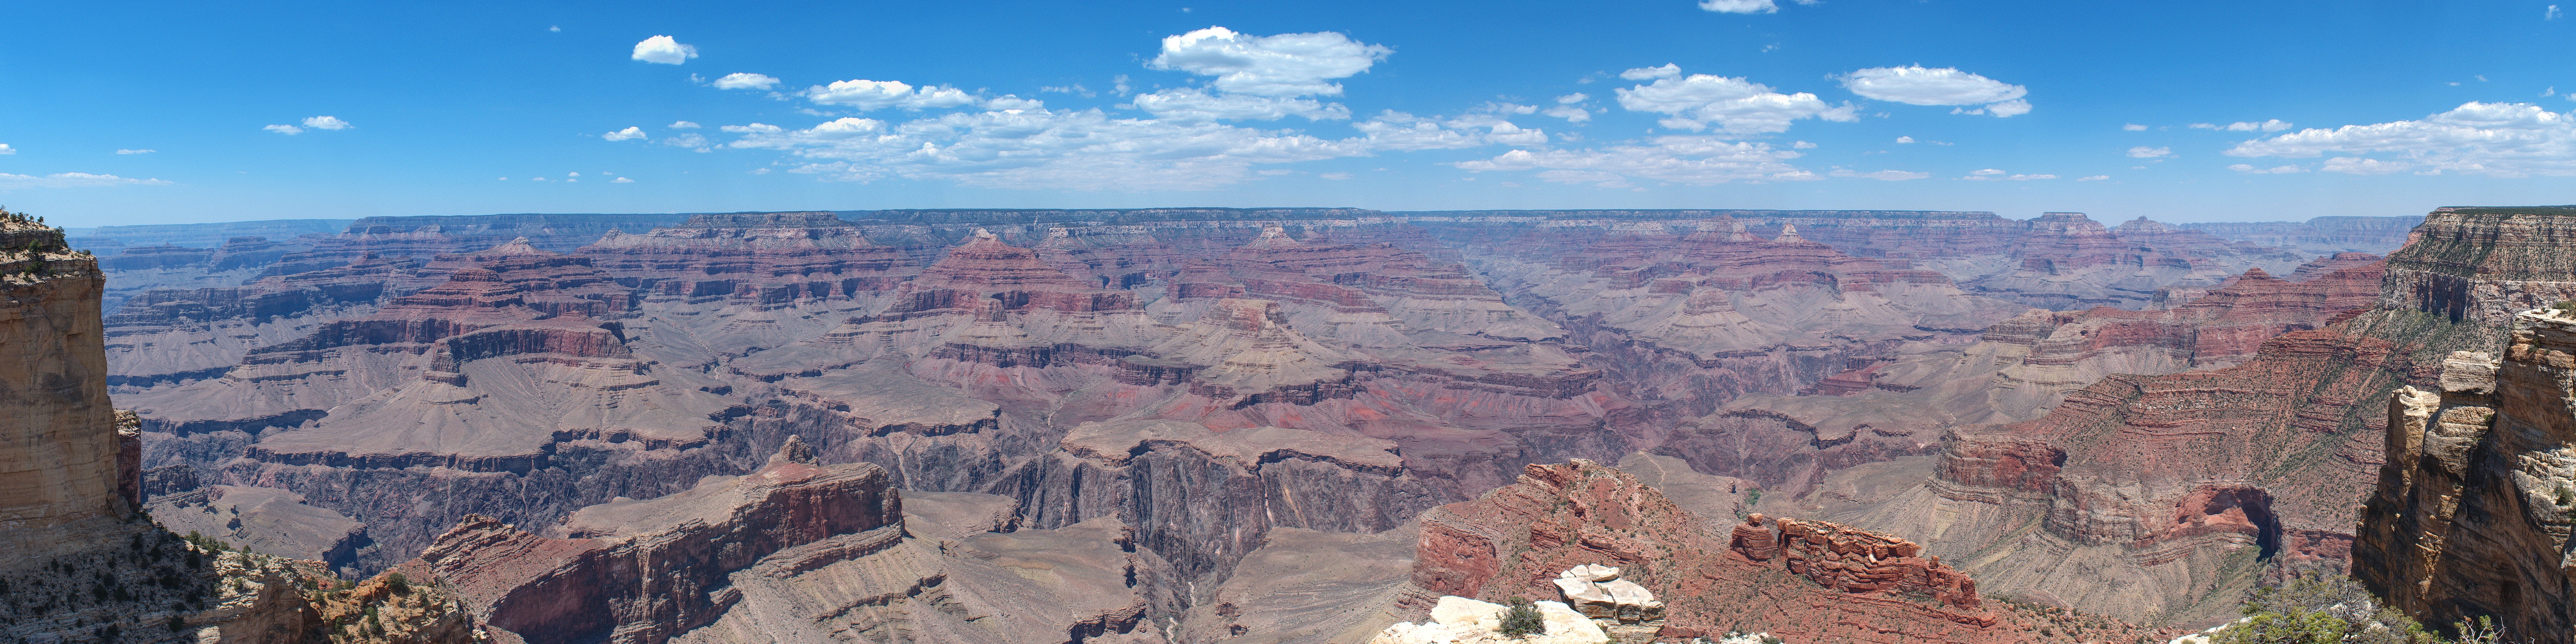
landscape, panorama, formation, usa, america, canyon, grand canyon, mountains, badlands, landform, geographical feature